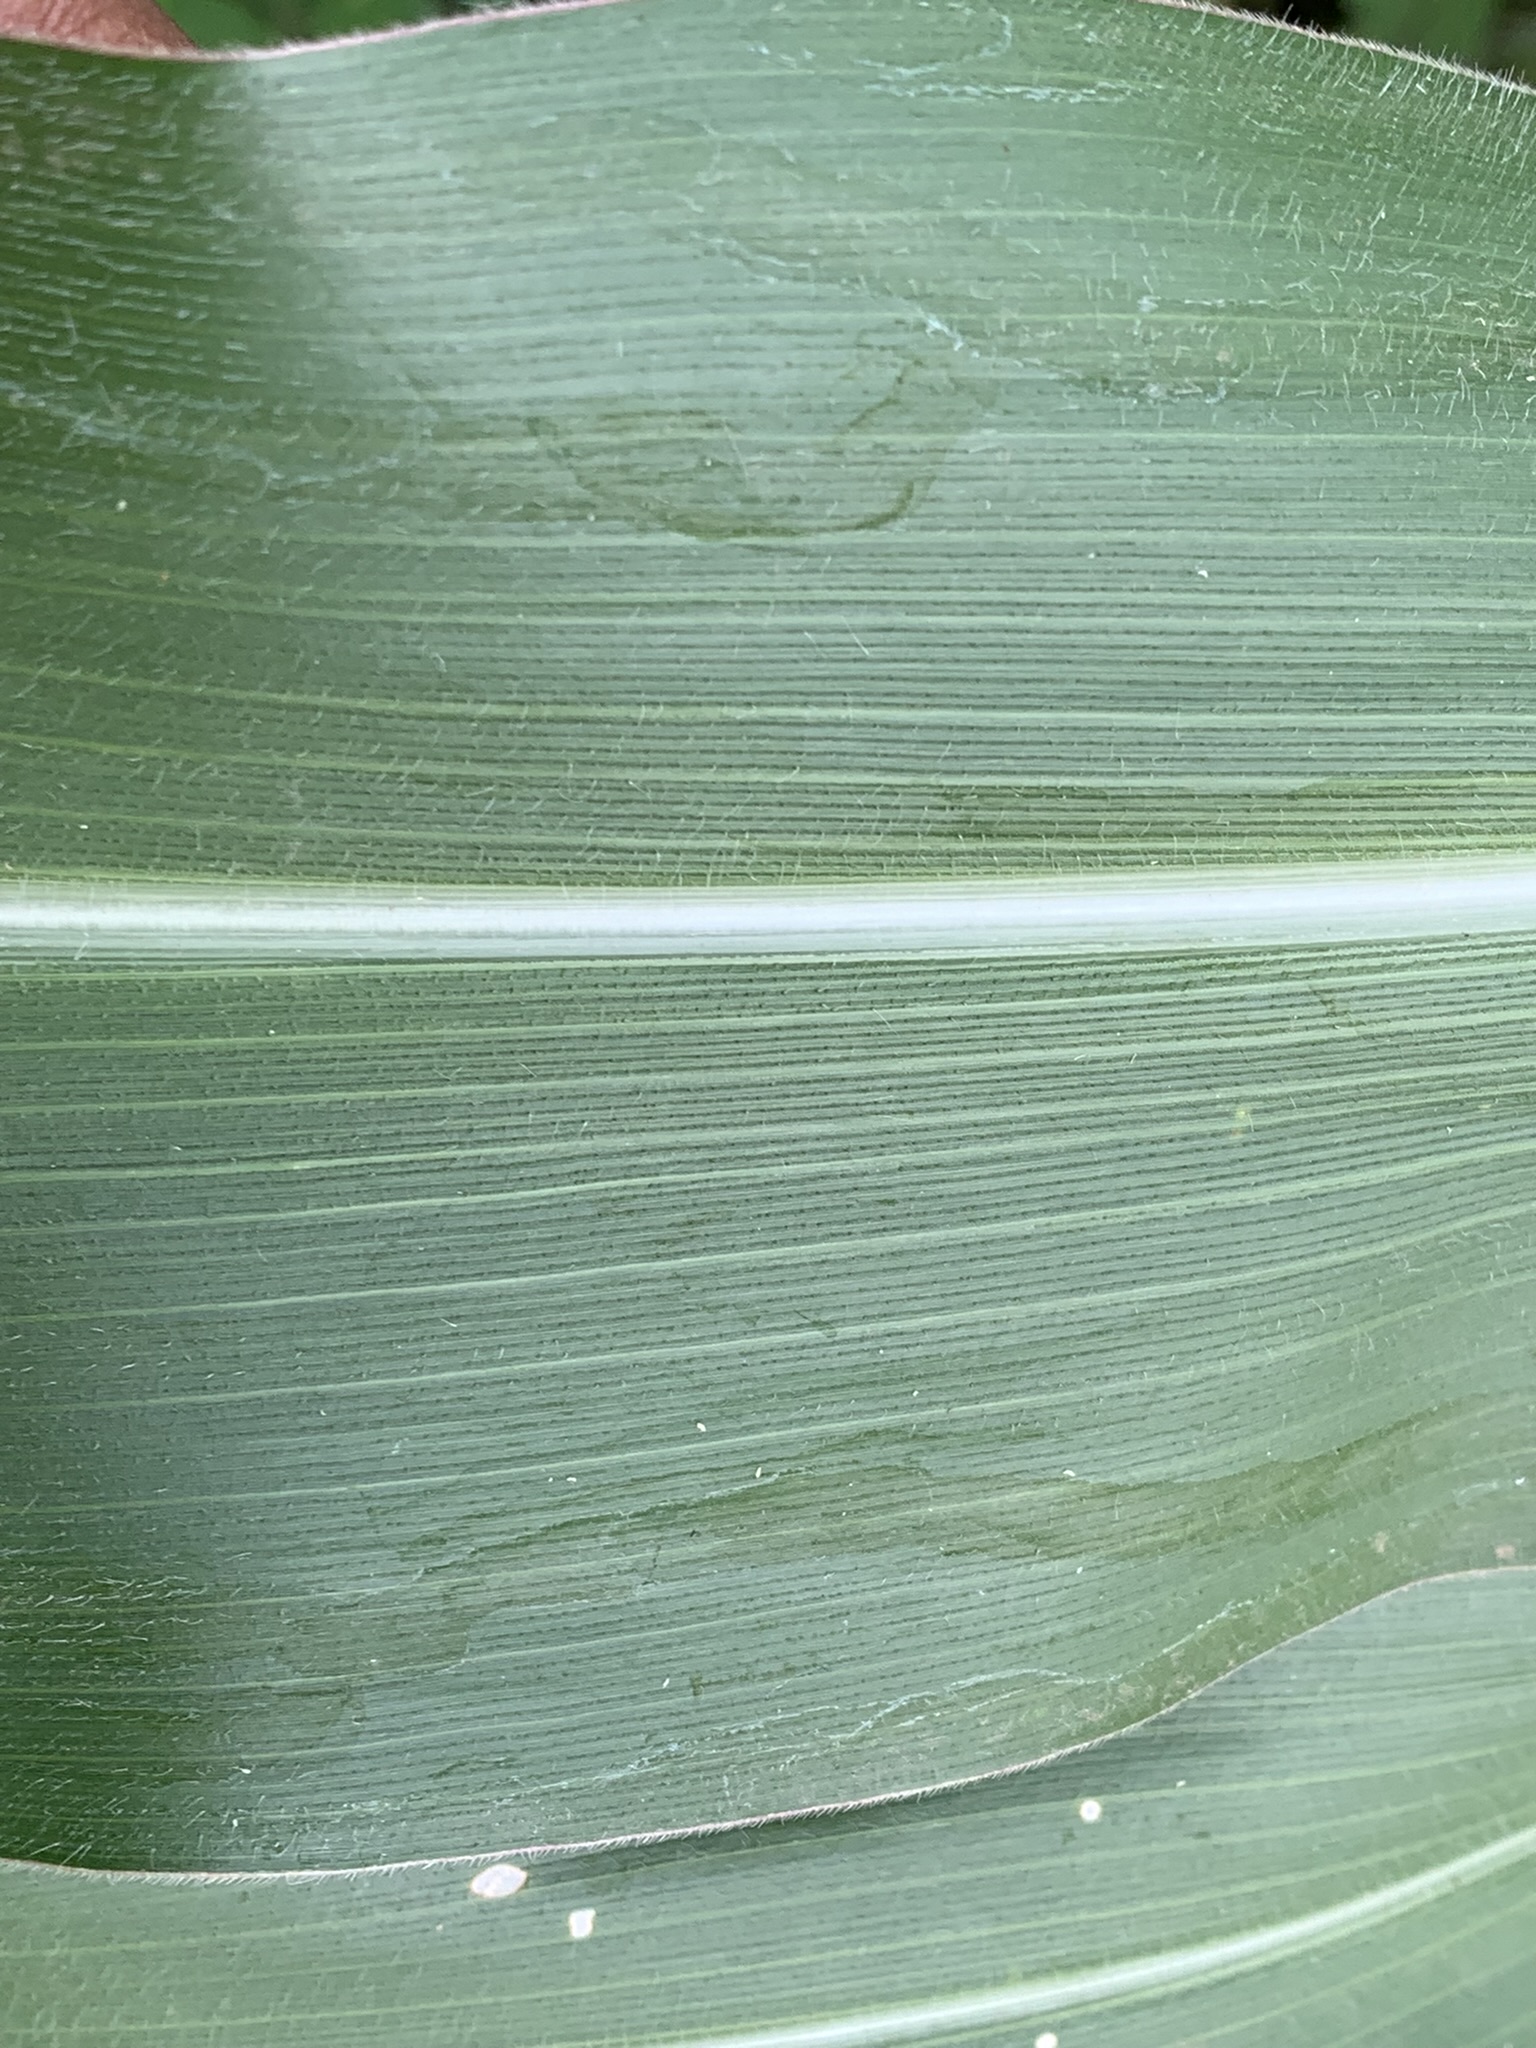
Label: Healthy